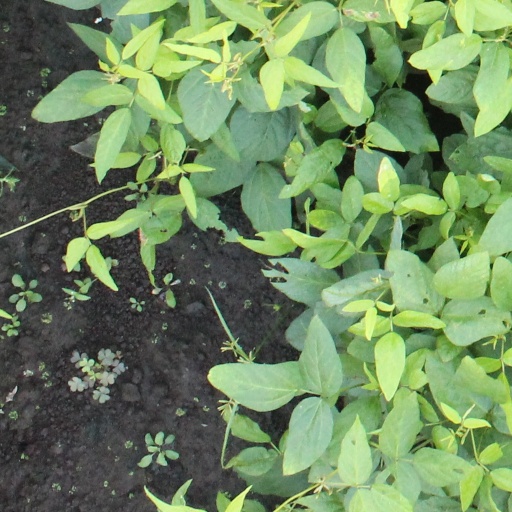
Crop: soybean